2017–18 KHL season

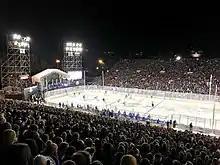
Jokerit - SKA in Helsinki Ice Challenge with KHL record attendance (17,645).

The Croatian club Medveščak Zagreb relocated back to the Austrian Hockey League, and Russian club Metallurg Novokuznetsk was relegated to the Supreme Hockey League, to bring the total number of KHL teams to 27.